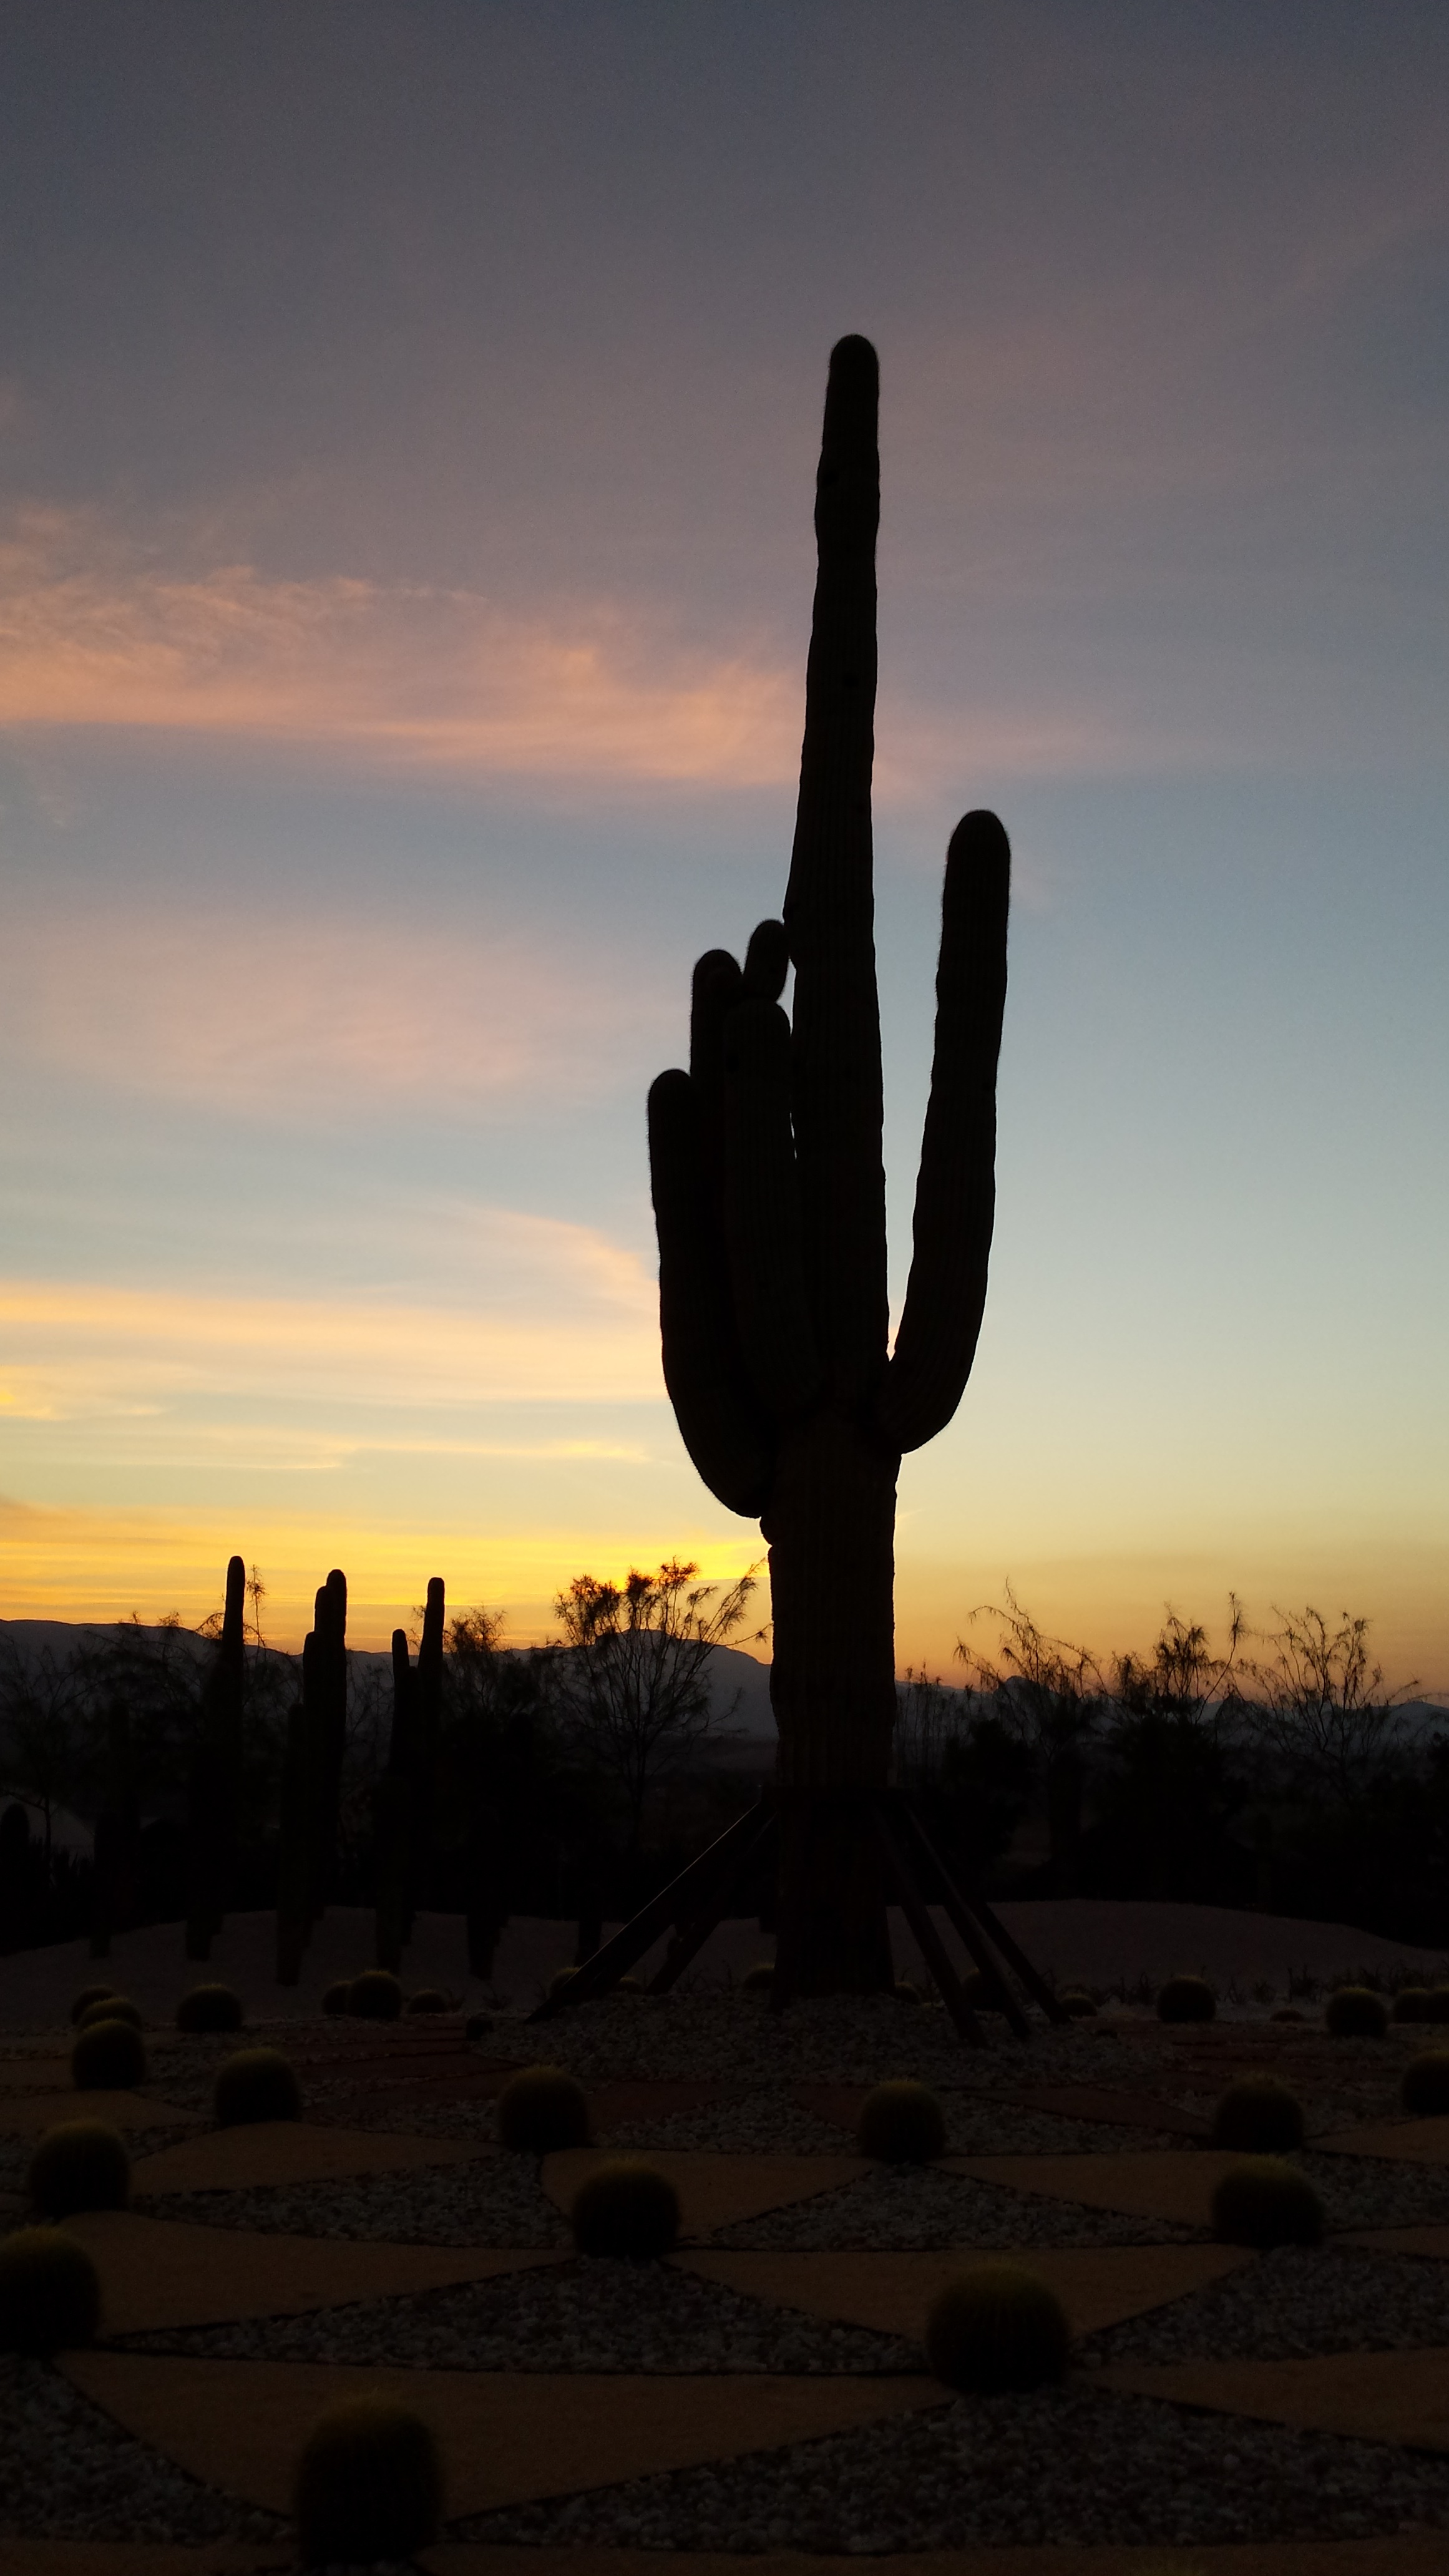
sea, sand, horizon, silhouette, cactus, sunrise, sunset, sunlight, morning, desert, dawn, monument, dusk, evening, shadow, backlight, image